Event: Nepal Earthquake
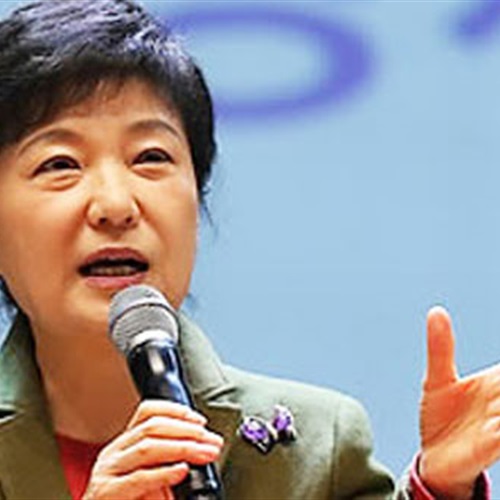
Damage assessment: no_damage